St Andrew's Church, Raveningham

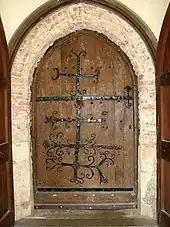
The south door

The manor of Raveningham was held by the Castell (originally "de Castello") family from the early 13th century; it passed to the Bacon family on the marriage of Mary Castell to Sir Edmund Bacon, 4th Baronet, of Mildenhall, in the early 18th century.